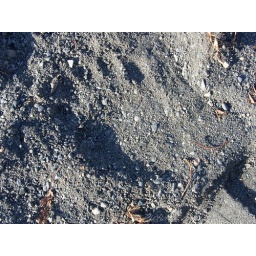
Proof that the bear are still around. I noticed this print today in the sand along the river.